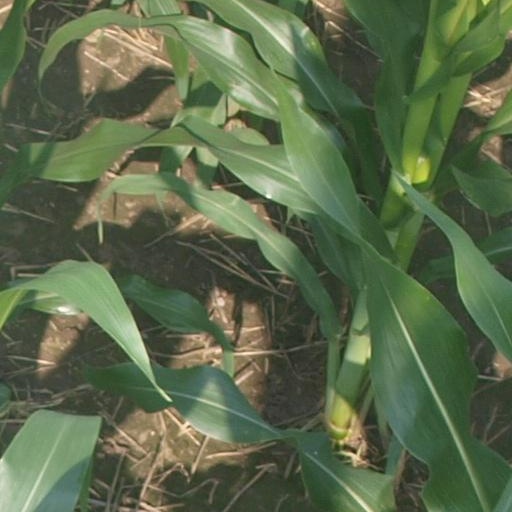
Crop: maize; corn